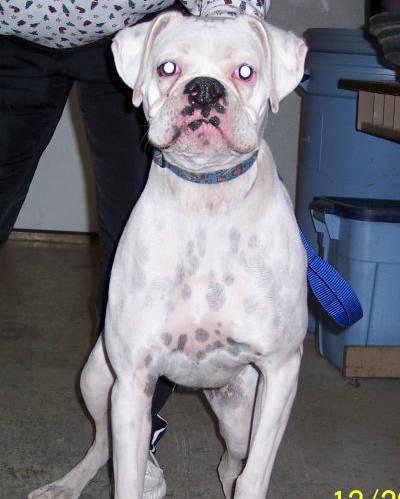
dog